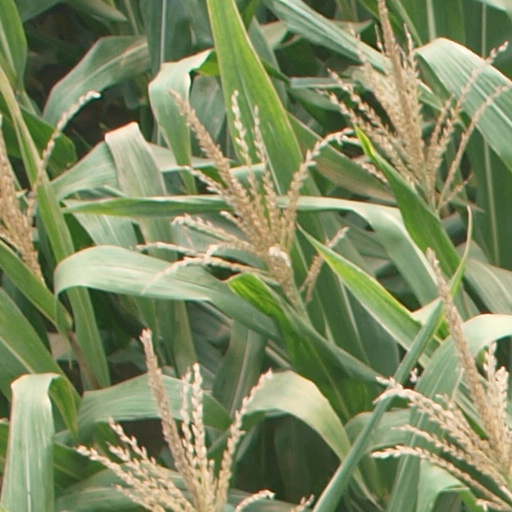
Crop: maize; corn